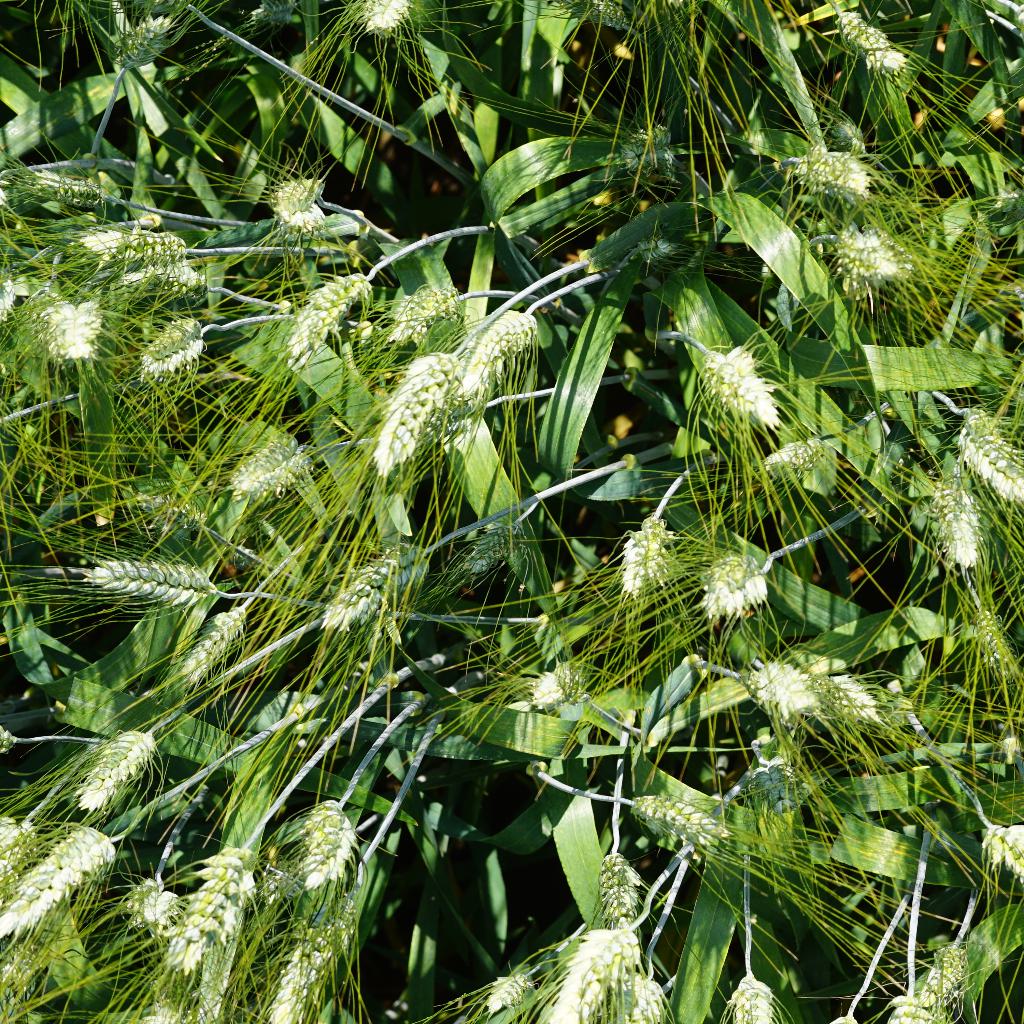
Country: France
Location: Gréoux
Wheat development stage: Filling